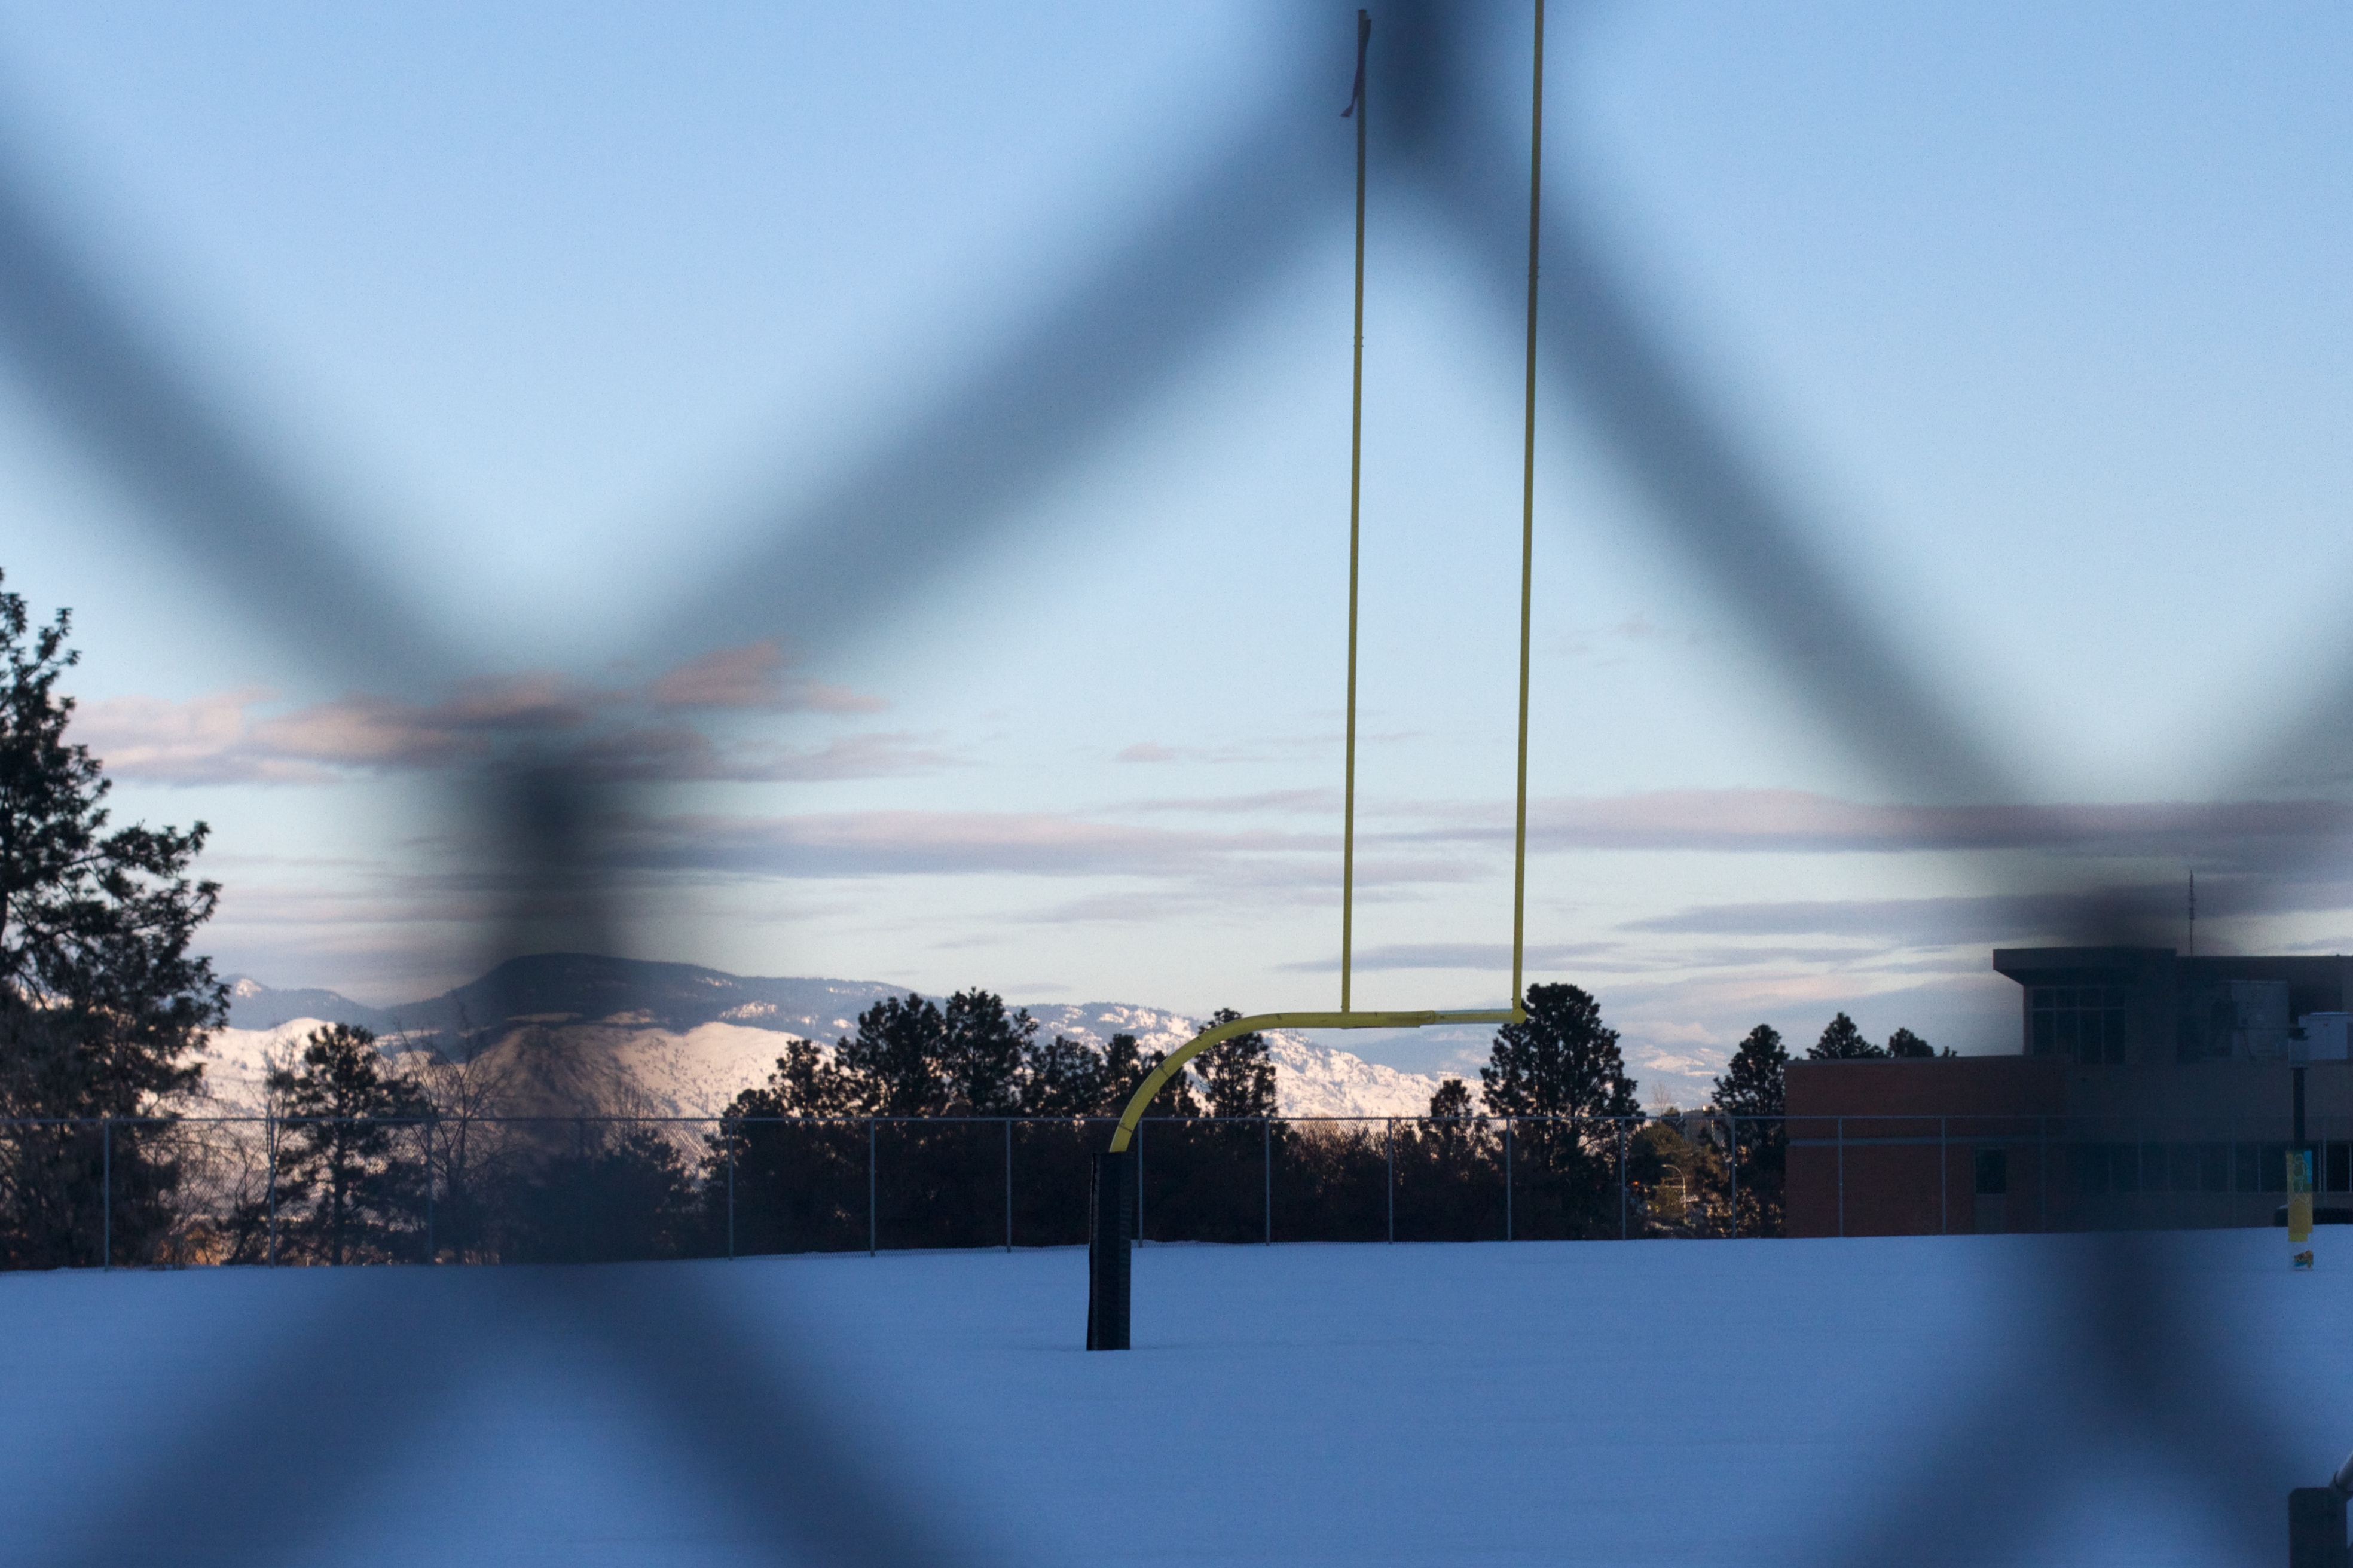
tree, horizon, snow, winter, light, cloud, sky, sunset, sunlight, morning, wind, dawn, atmosphere, dusk, evening, reflection, weather, season, meteorological phenomenon, atmospheric phenomenon, atmosphere of earth